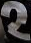
Number: 2